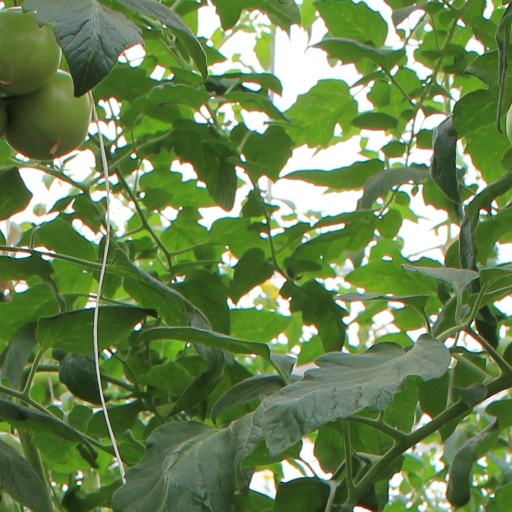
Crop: tomato